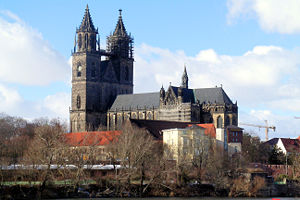
Magdeburg Domkirke
Magdeburg Domkirke
Magdeburg Domkirke var den første gotiske katedral som blev opført i Tyskland og med sin højde på 104 meter er kirken den højeste katedral i det tidligere Østtyskland. Domkirken ligger i Magdeburg, hovedbyen i delstaten Sachsen-Anhalt, og rummer Otto den Stores grav.